Łukasz Surma

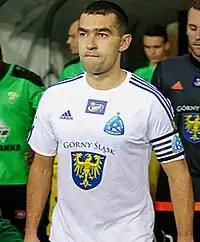
Surma with Ruch Chorzów in 2016

Łukasz Surma (born 28 June 1977) is a Polish professional football manager and former player who was most recently in charge of III liga club Pogoń-Sokół Lubaczów.